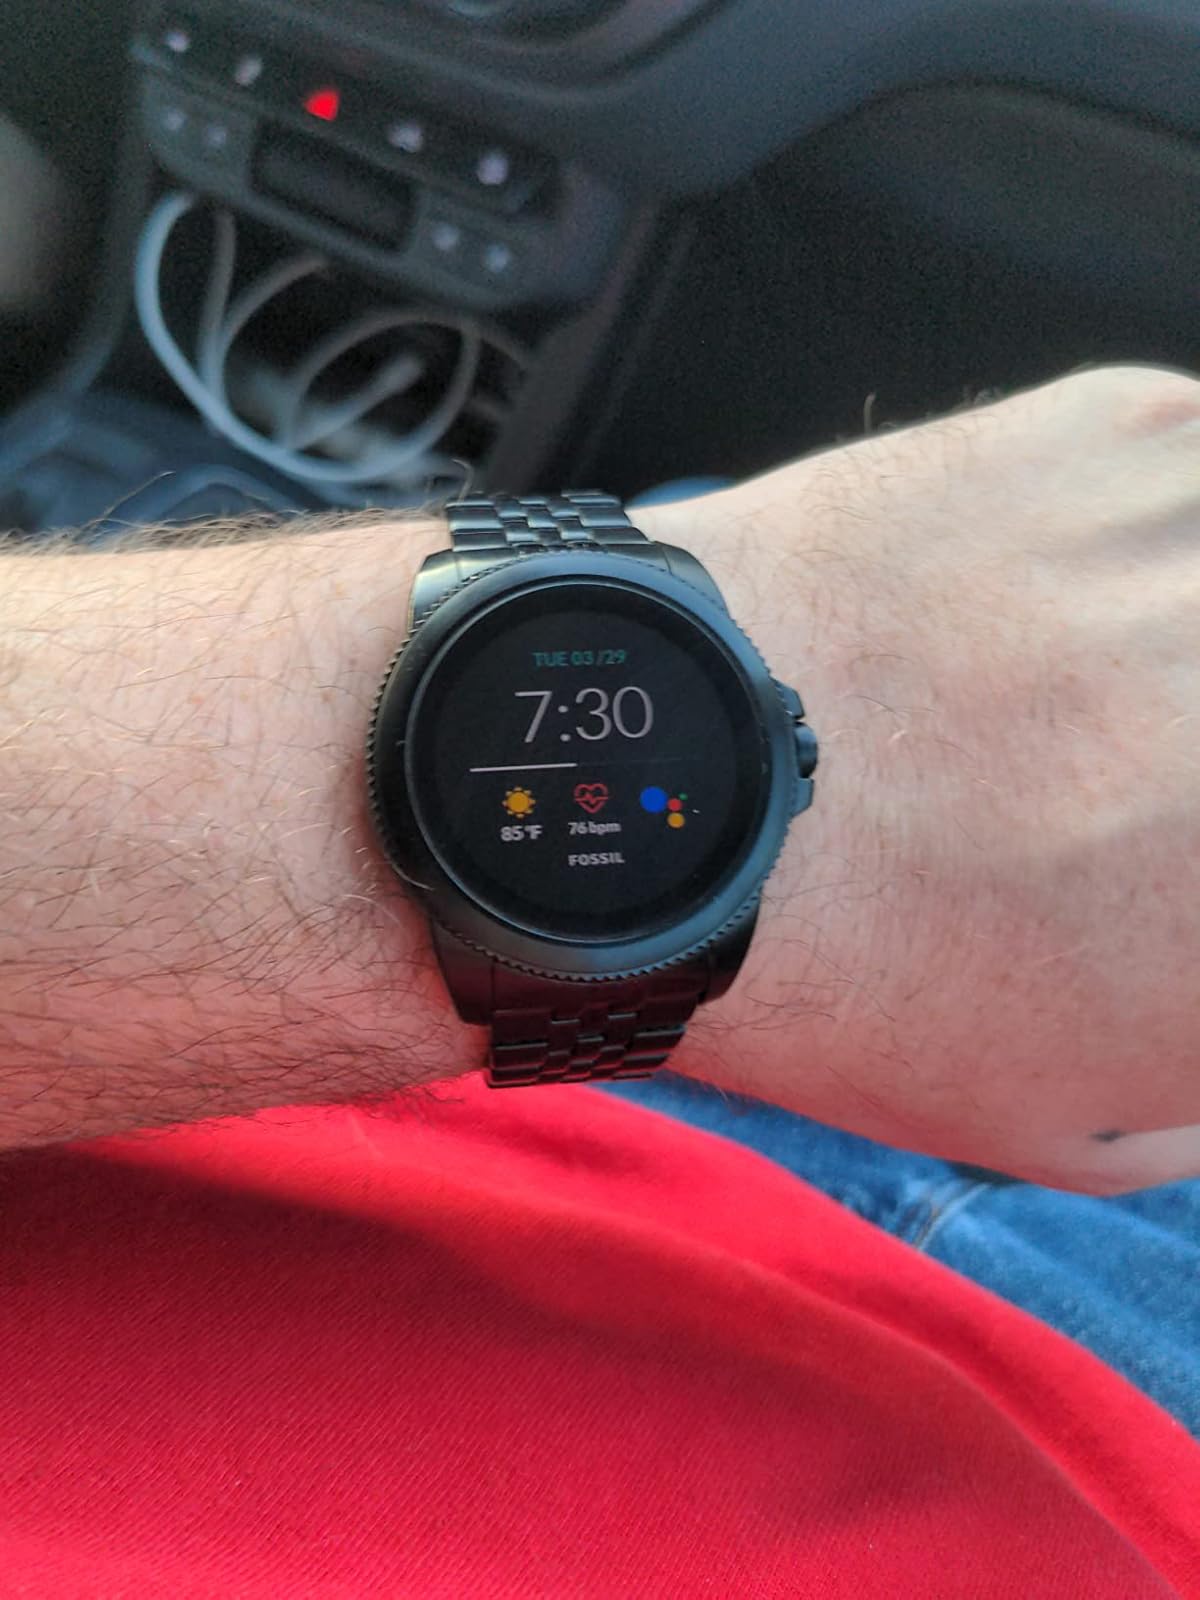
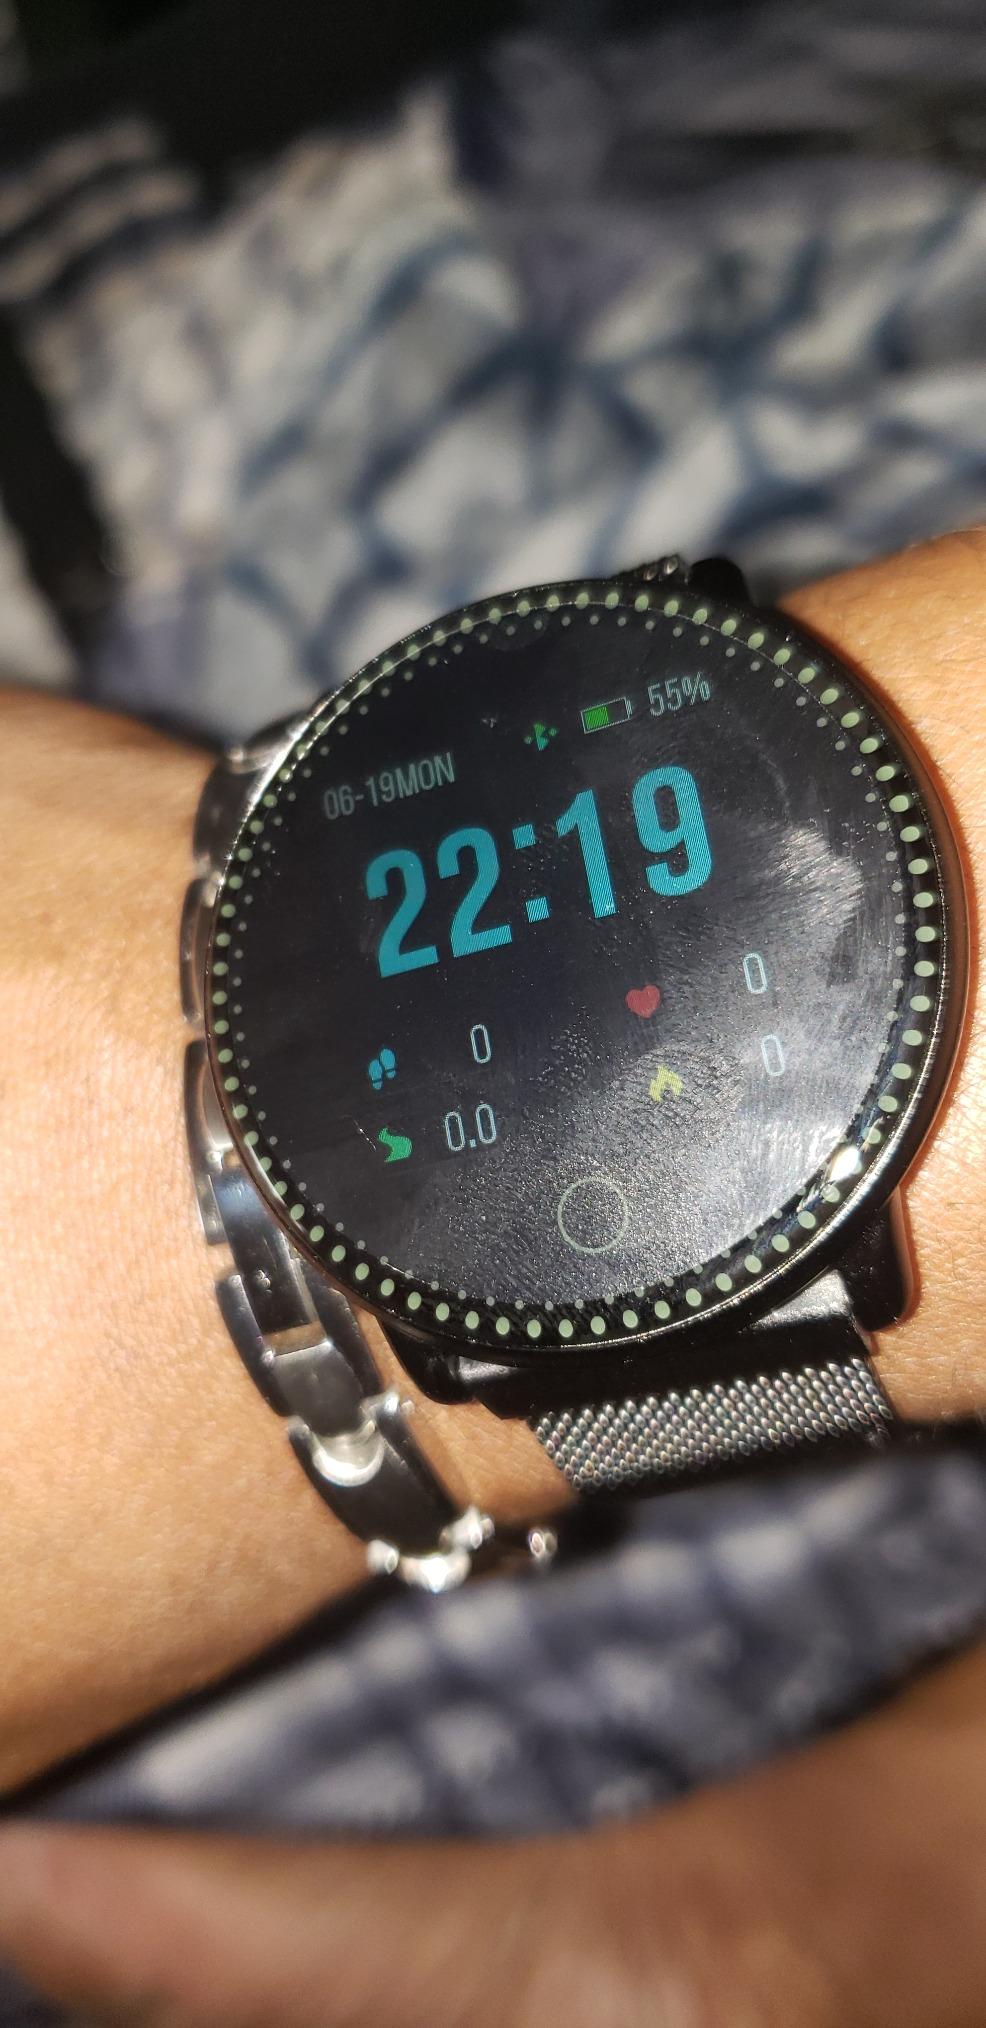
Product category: smartwatch
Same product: no